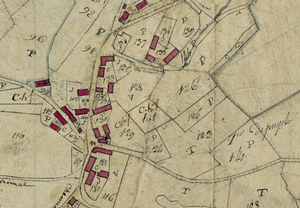
Extrait du plan cadastral napoléonien du bourg de Bourréac, daté de 1809
Bourréac est une commune française située dans le département des Hautes-Pyrénées, en région Occitanie.